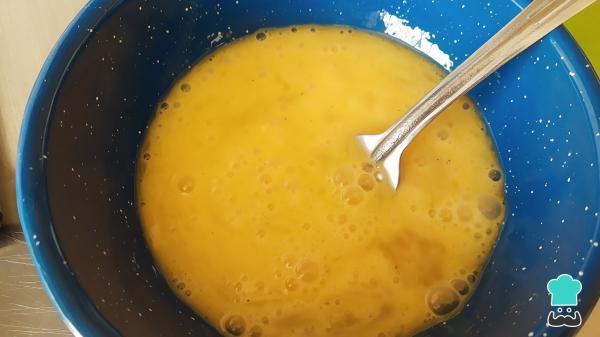
En un recipiente incorpora los huevos, agrega una pizca de sal, una pizca de pimienta y bate con ayuda de un tenedor.Truco: si lo deseas, también puedes incorporar huevo con salchicha. Tan solo debes añadir en este paso la salchicha. También puedes añadir chorizo y elaborar unos deliciosos burritos de chorizo con huevo.